The Hart Dynasty

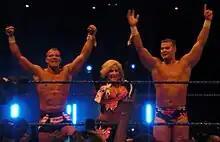
The Hart Dynasty (left to right): Tyson Kidd, Natalya, and David Hart Smith

The Hart Dynasty was a Canadian professional wrestling stable who appeared in World Wrestling Entertainment (WWE). The unit consisted of the tag team of Tyson Kidd and David Hart Smith, and Natalya as a manager. The group was named due to the connection of all three wrestlers to the Hart wrestling family; David Hart Smith is the son of Davey Boy Smith, Natalya is the daughter of Jim Neidhart, and Tyson Kidd trained under Bret Hart and at Stu Hart's Dungeon and would later marry Natalya. They are recognized as the final team to hold WWE's original World Tag Team Championship.